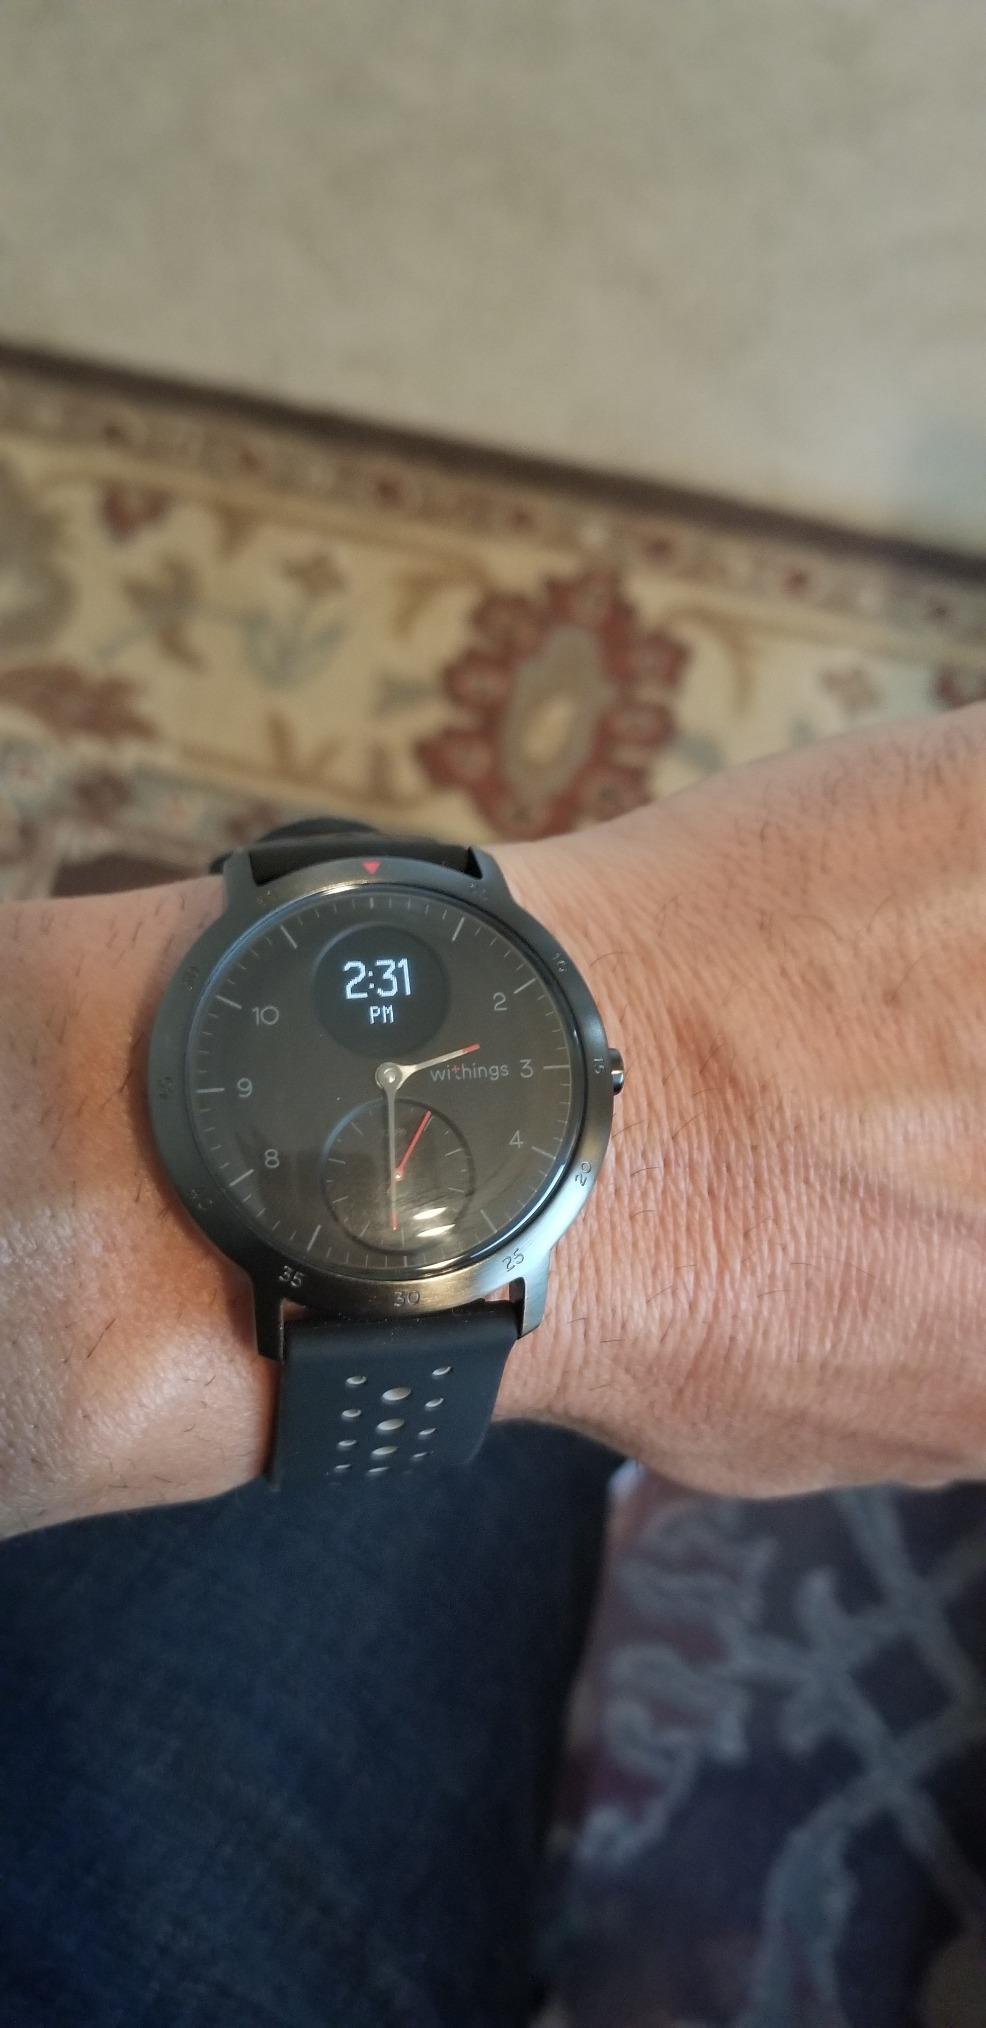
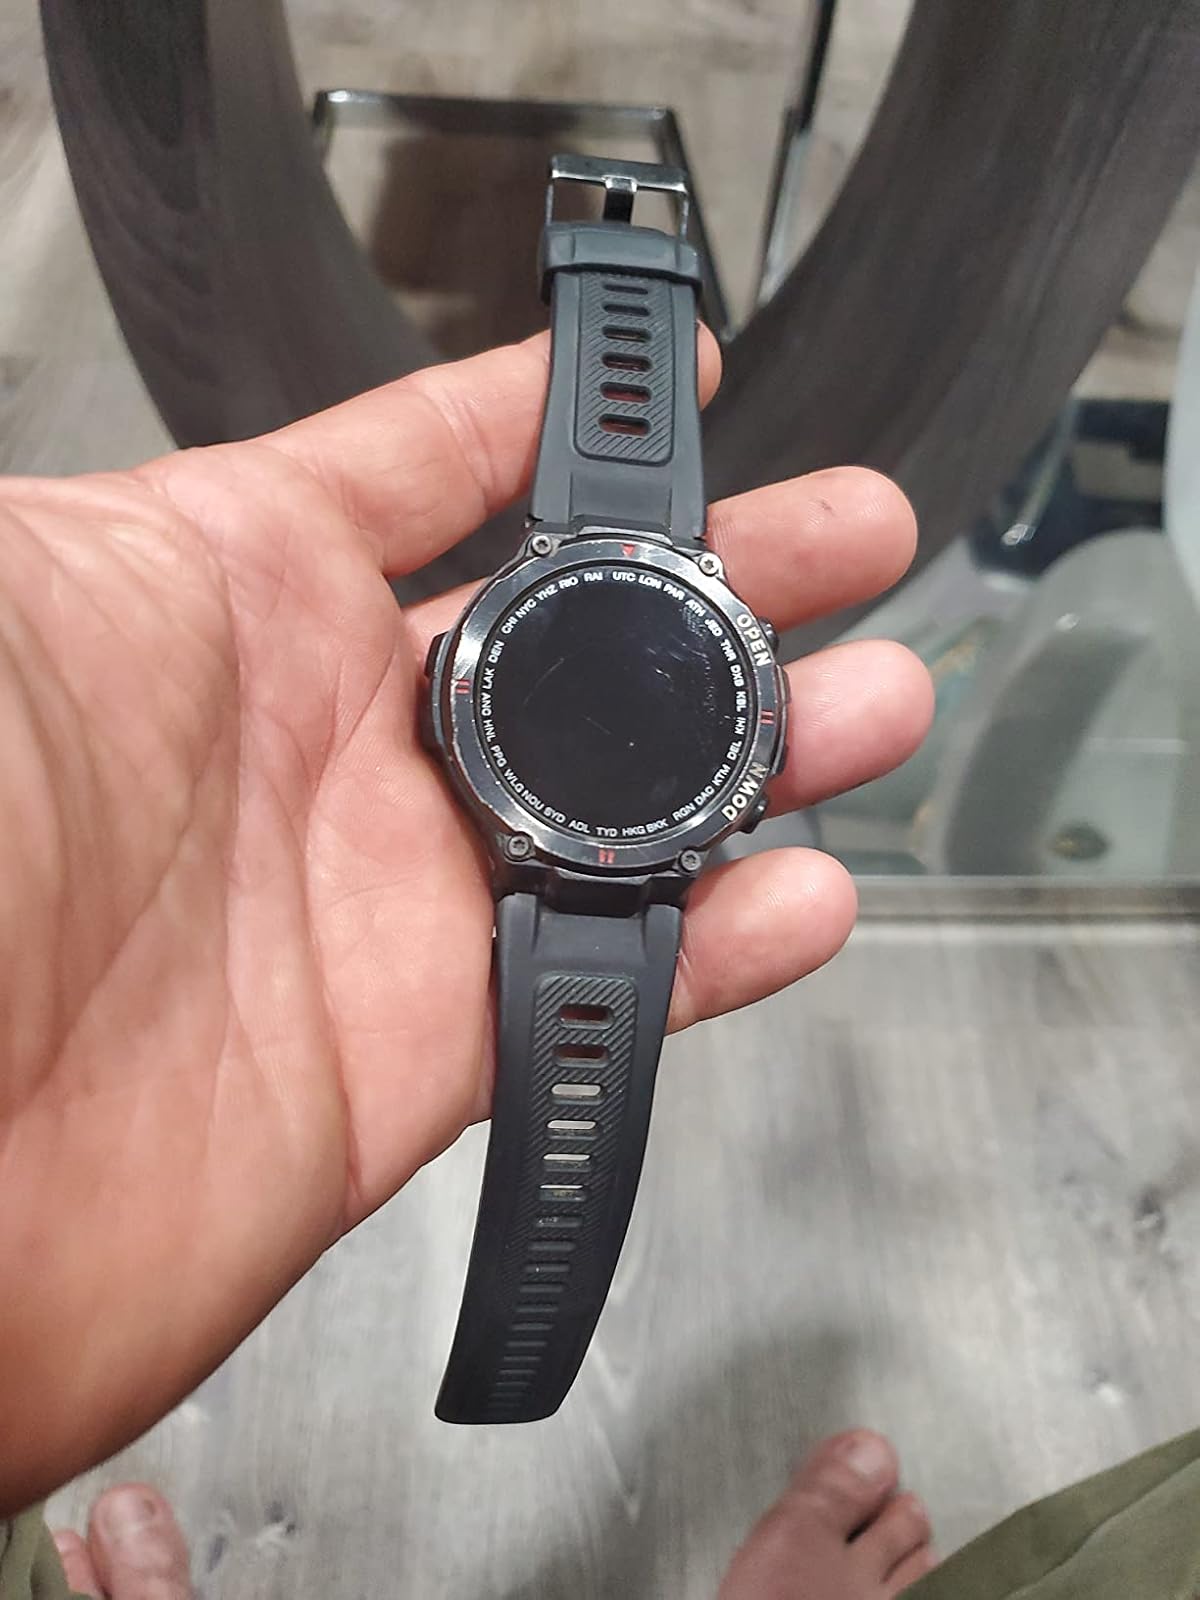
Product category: smartwatch
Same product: no